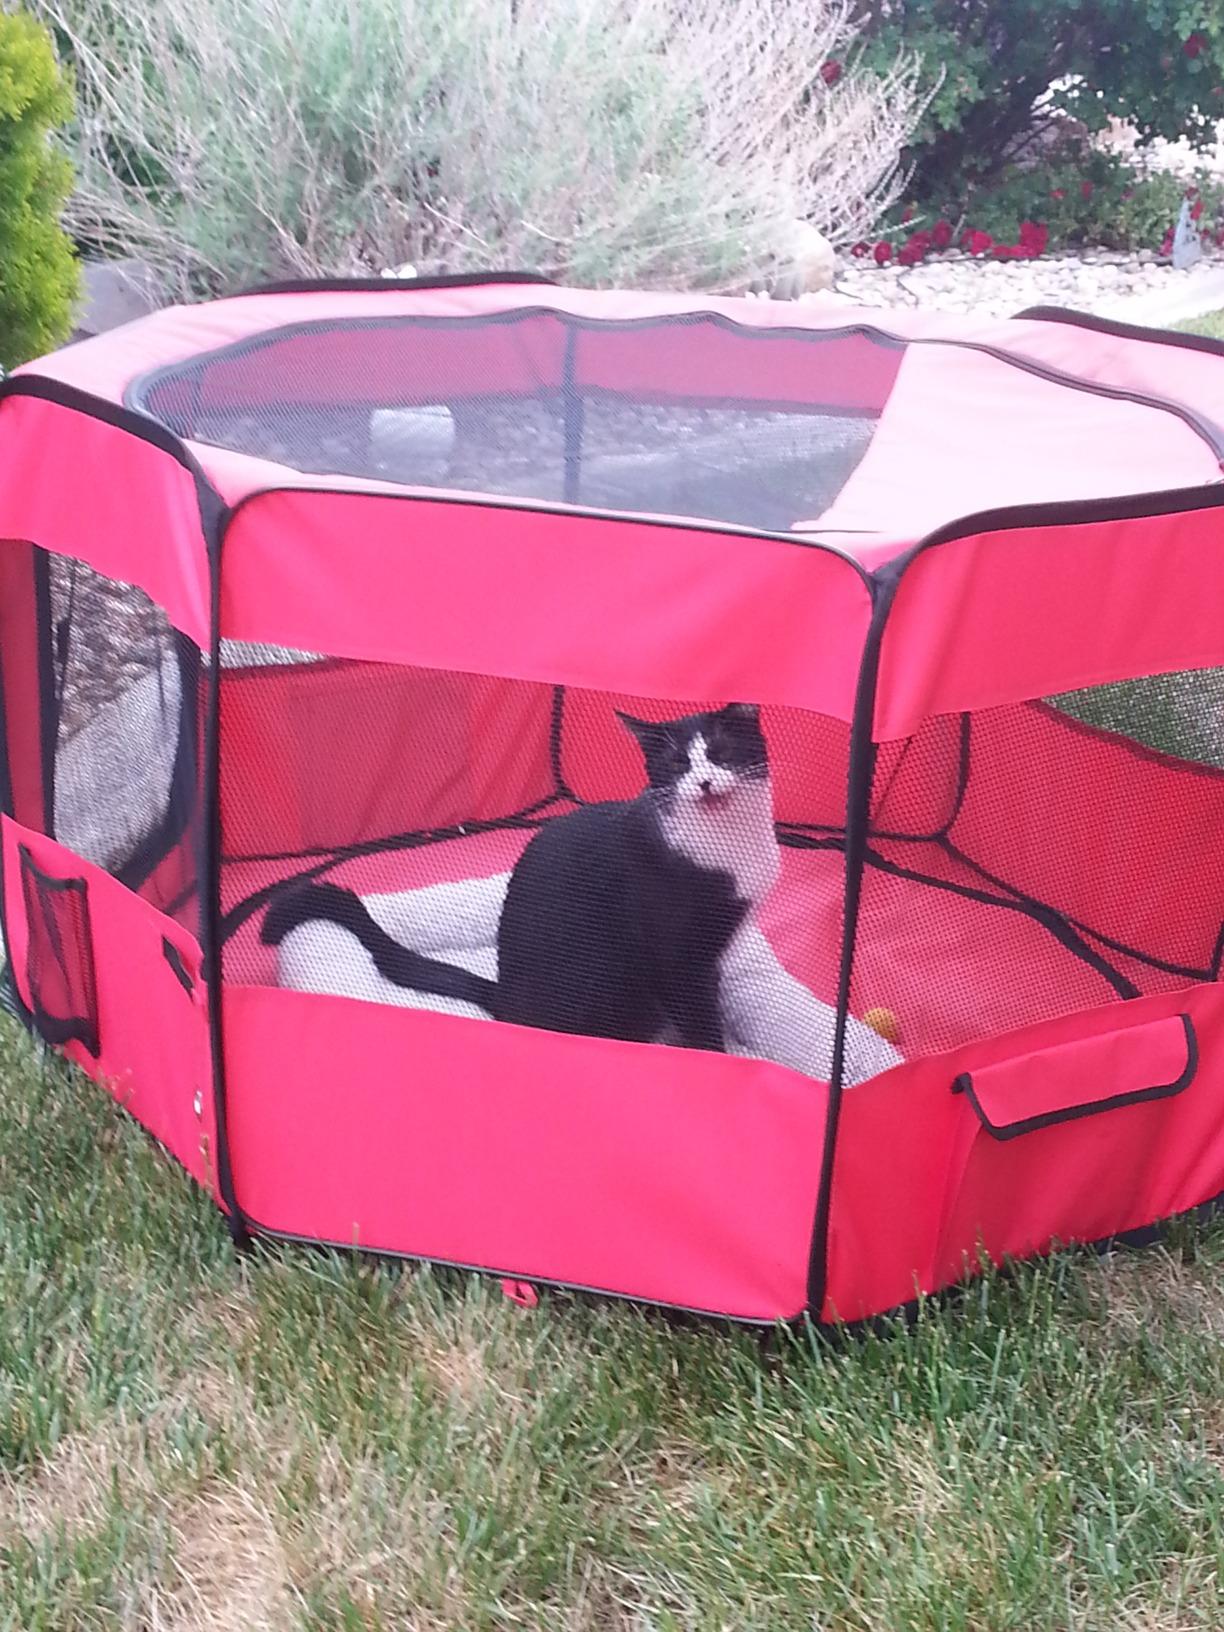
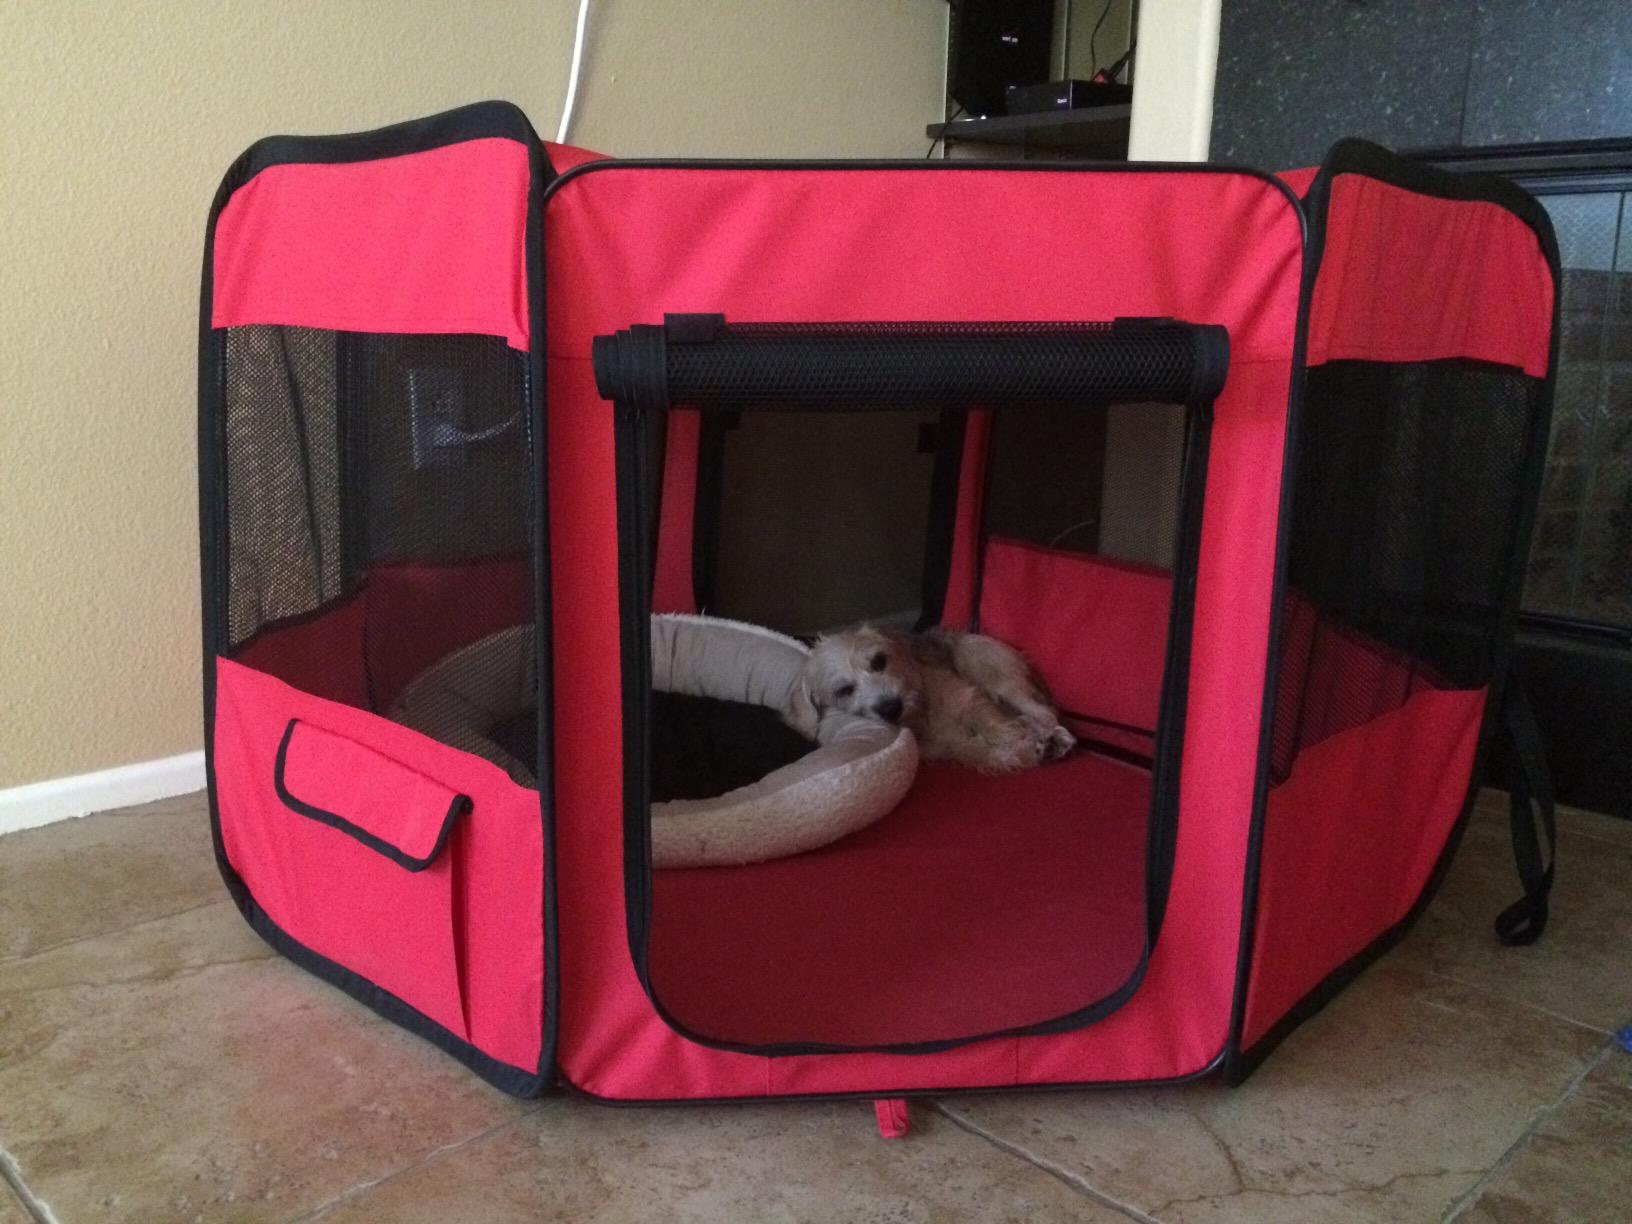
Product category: items_kennel
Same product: yes